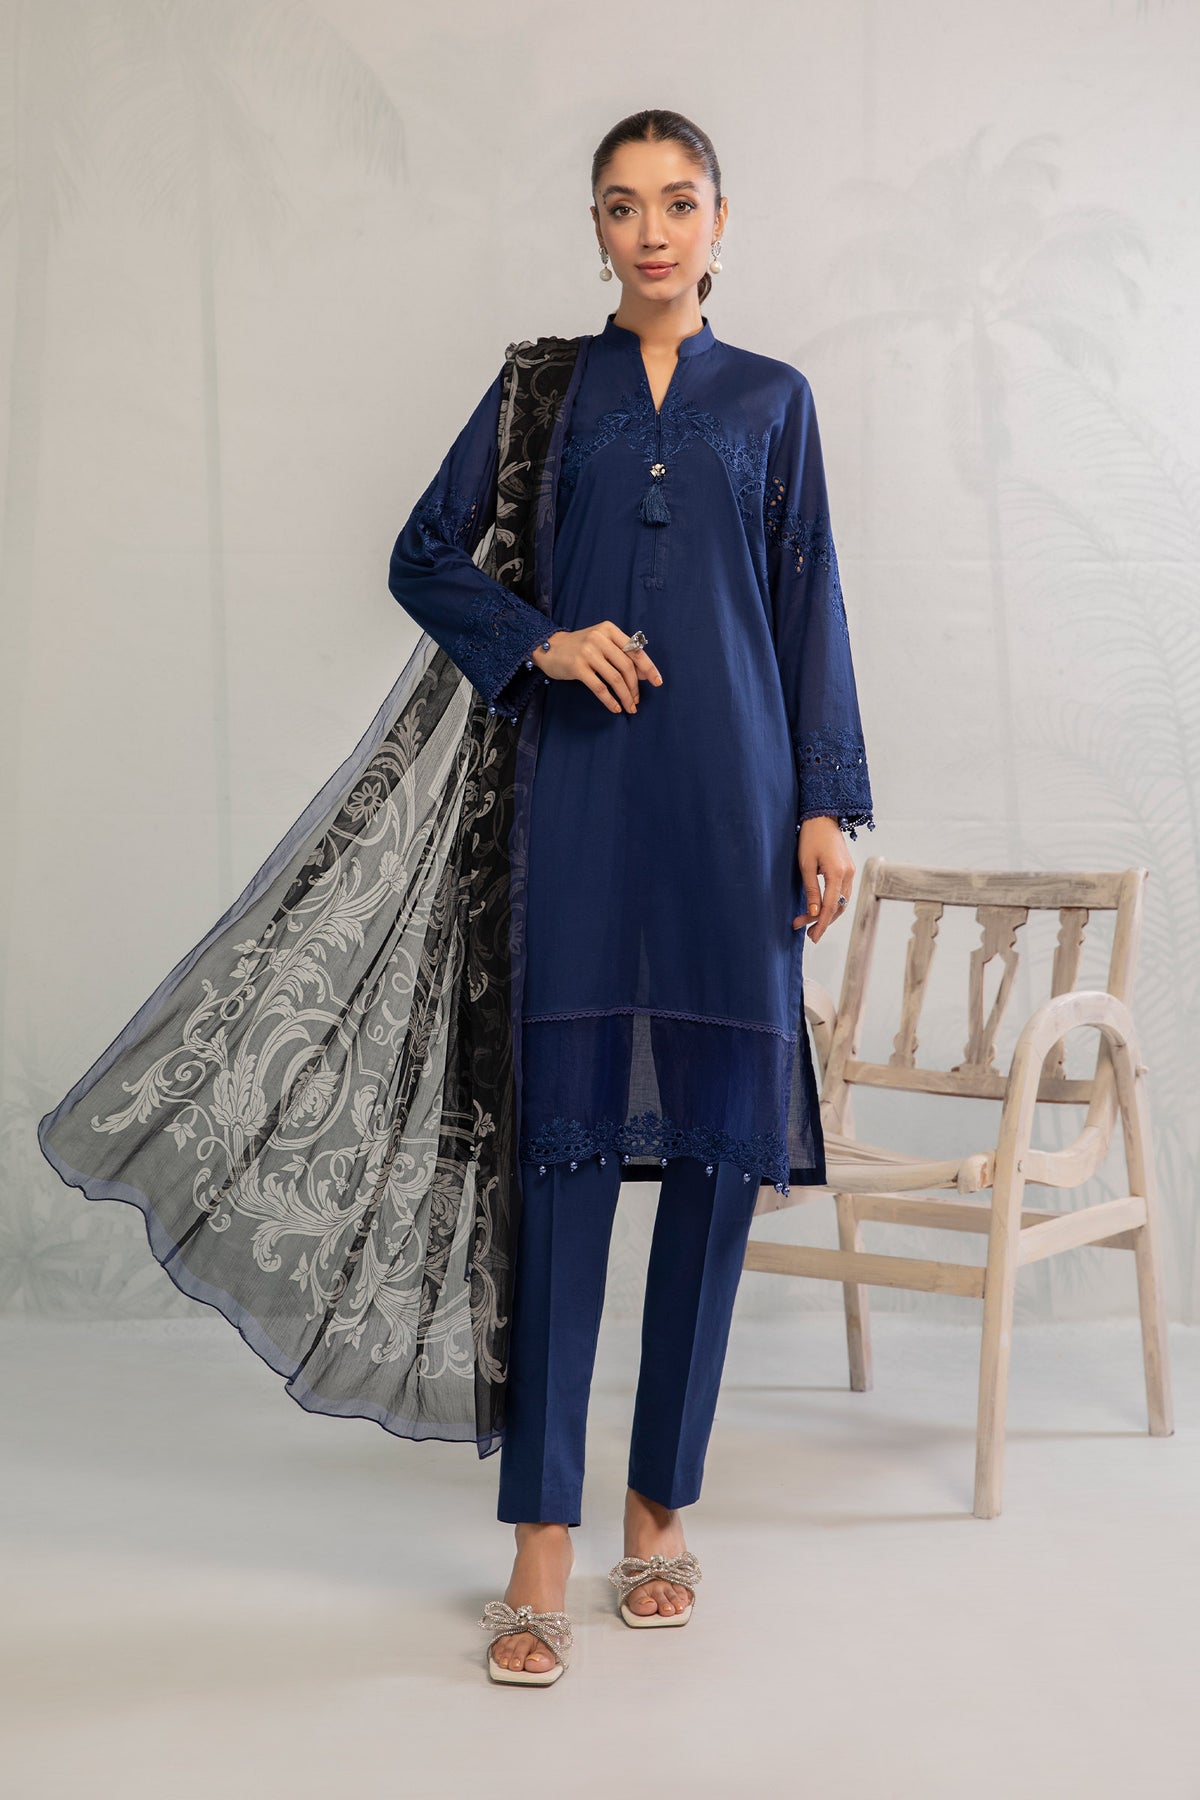
navy embroidered chiffon suit